Drummer boy of Tacuarí

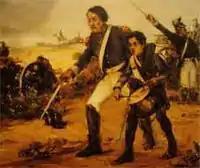
A late 19th century depicting the drummer assisting Mayor Vidal during the battle

In his late years, Manuel Belgrano recalled the death of the Drummer of Tacuarí as one of his most poignant memories. In 1912, Argentina's National Council of Education established that the drummer must be remembered in the anniversary of the battle in all elementary schools as an example of gallantry and self-denial. A 1909 poem composed by Rafael Obligado commemorates the drummer boy's deeds. There are monuments to the drummer both at the Colegio Militar de la Nación and at his native city of Concepción.